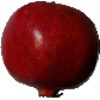
Label: pomegranate